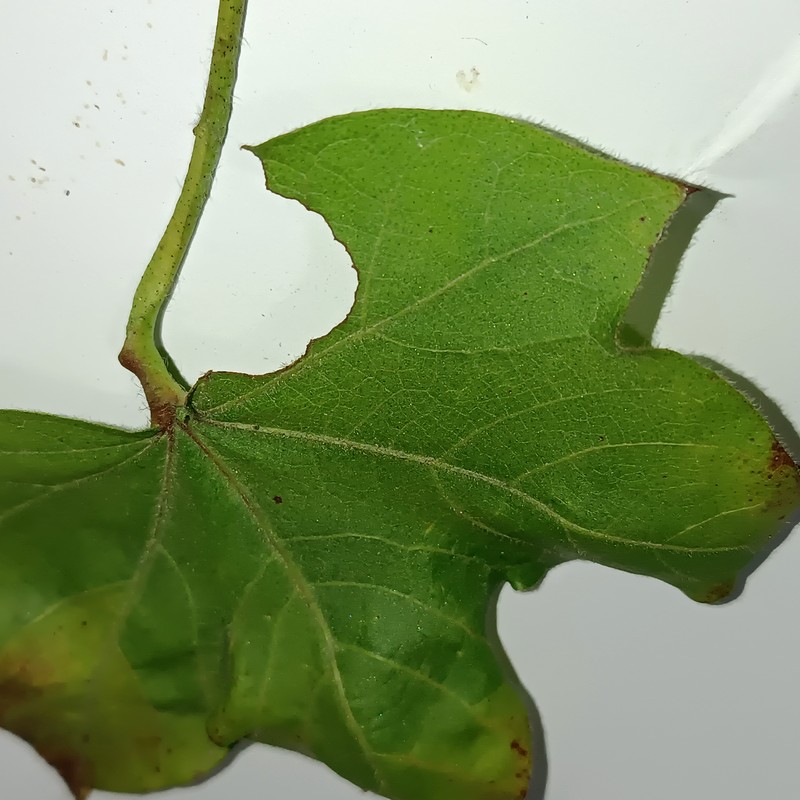
Label: Leaf Hopper Jassids